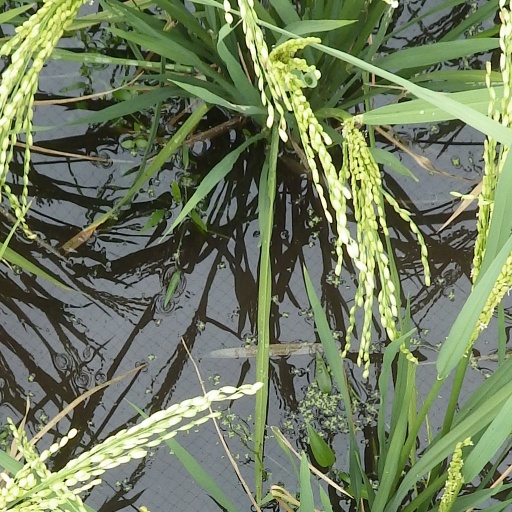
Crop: rice